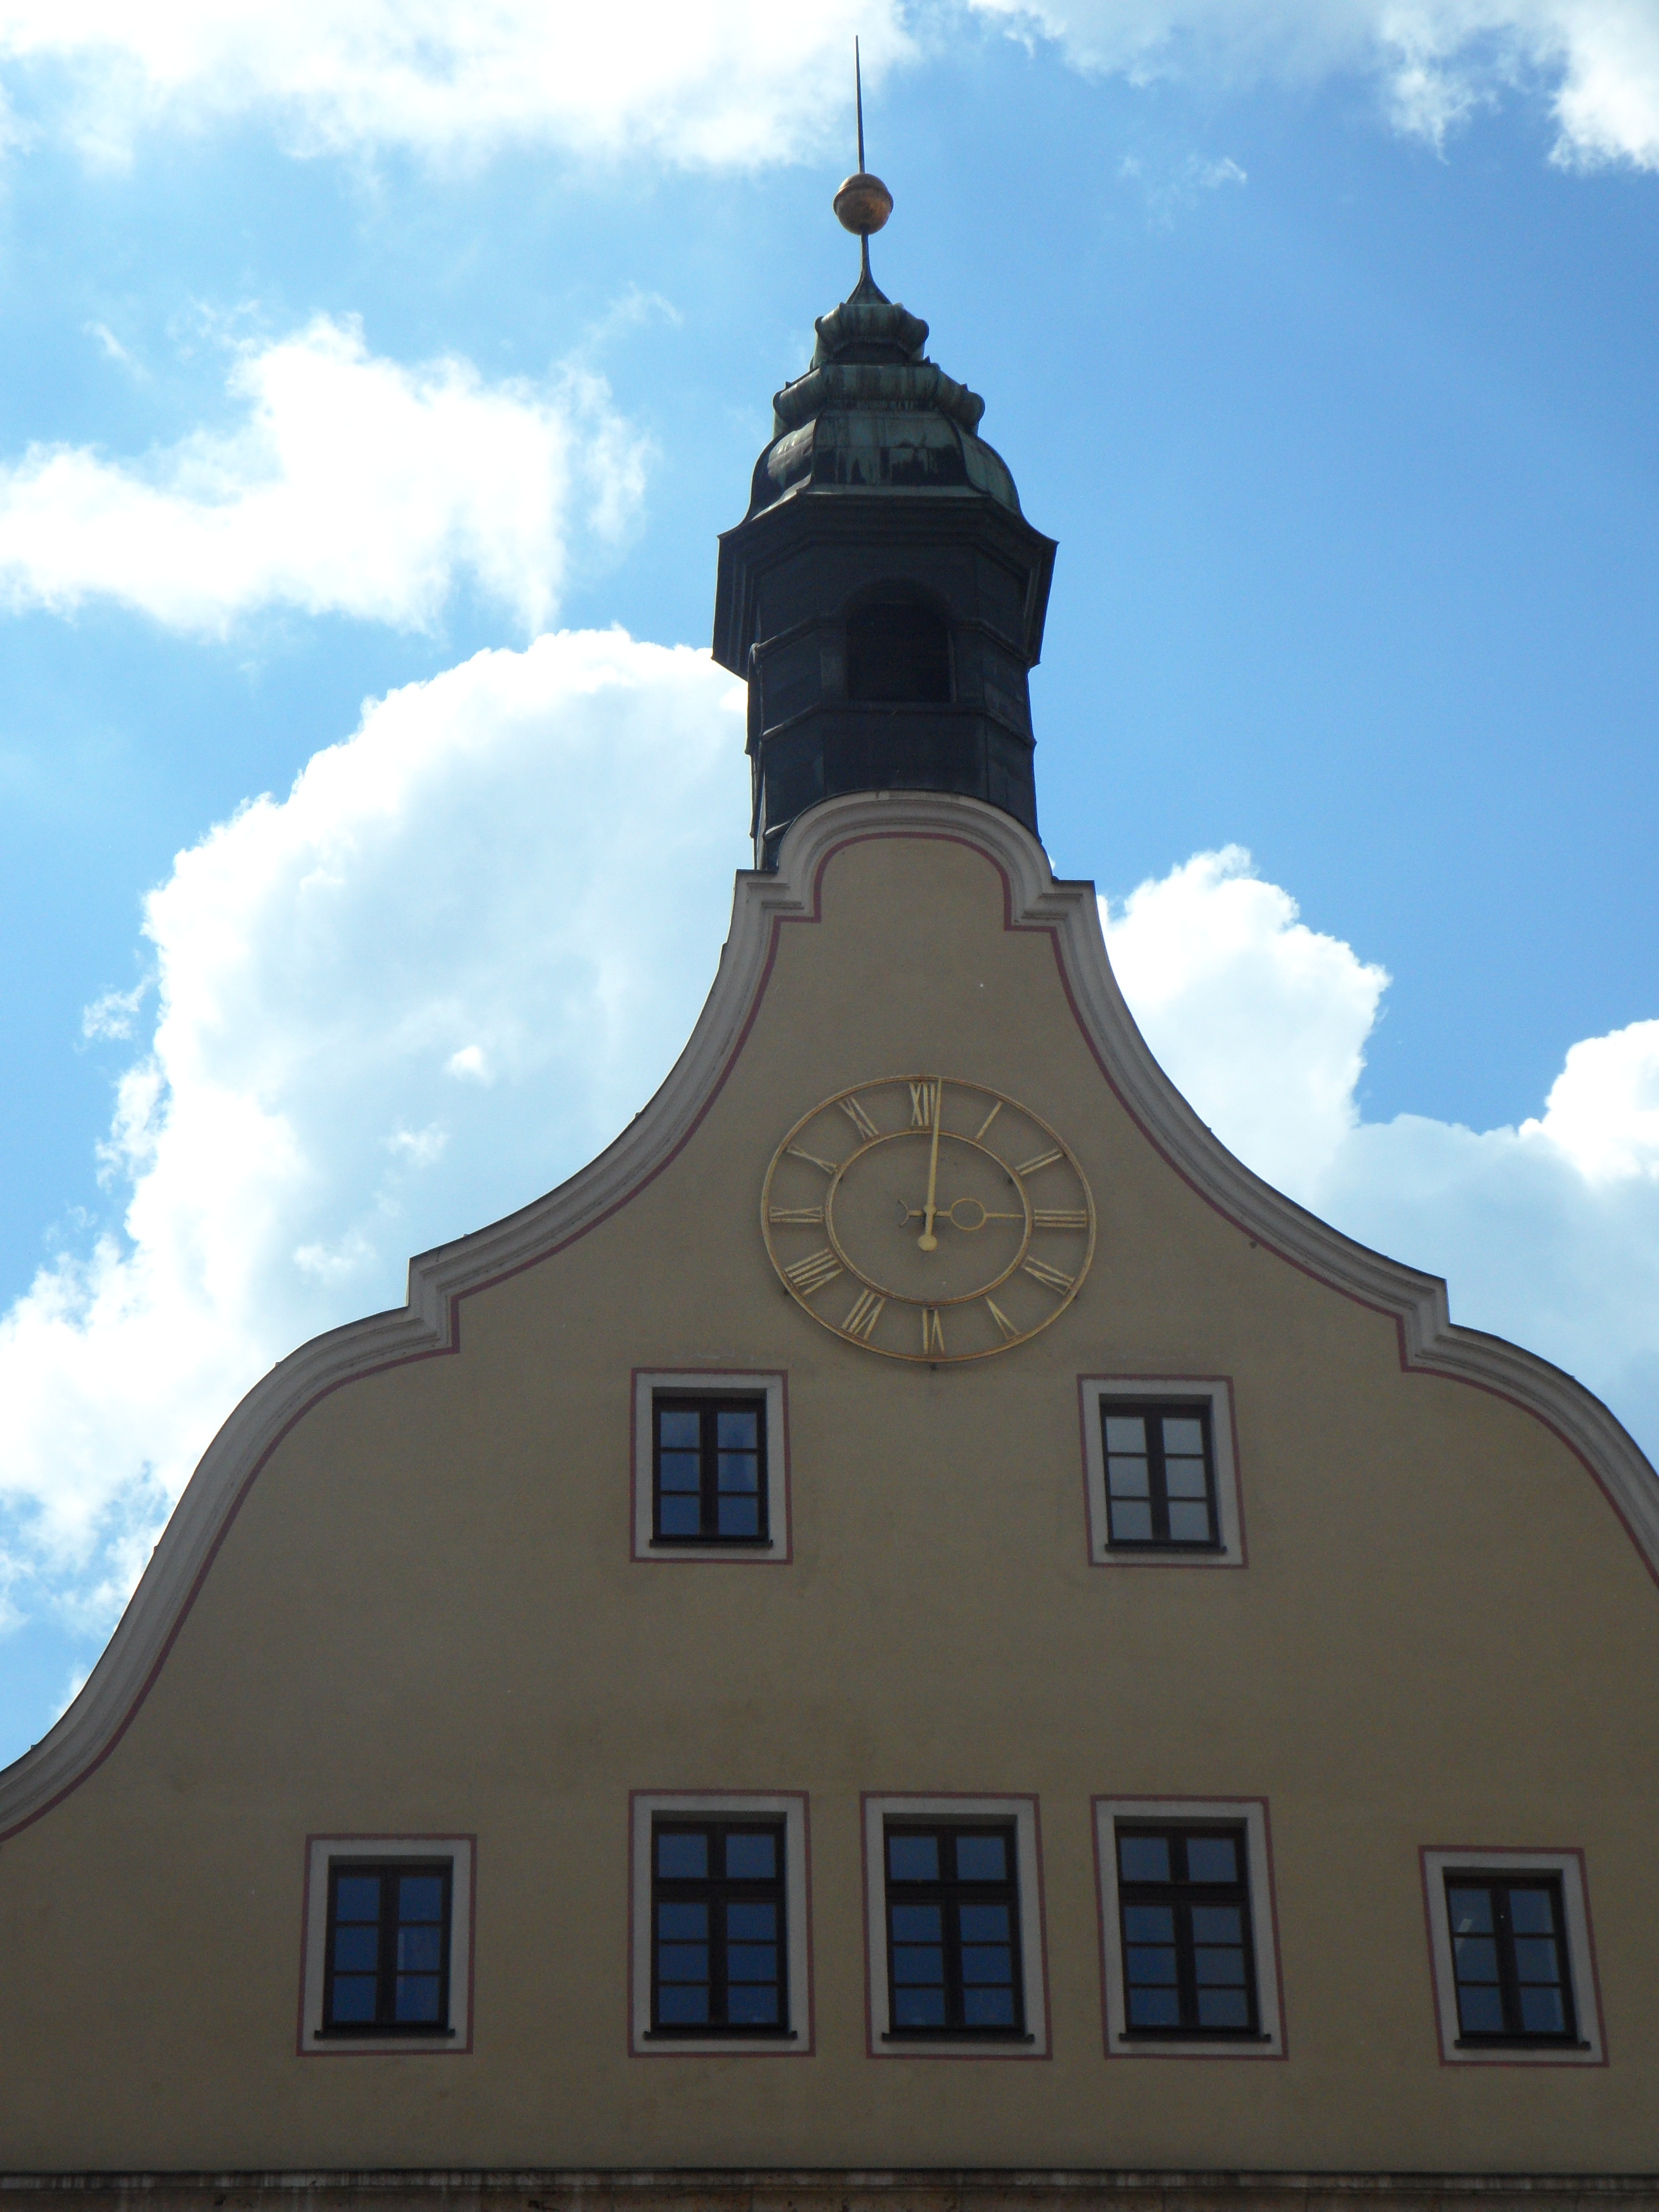
architecture, sky, building, home, tower, landmark, facade, church, chapel, place of worship, great, spire, steeple, ulm, gable, gallwitz